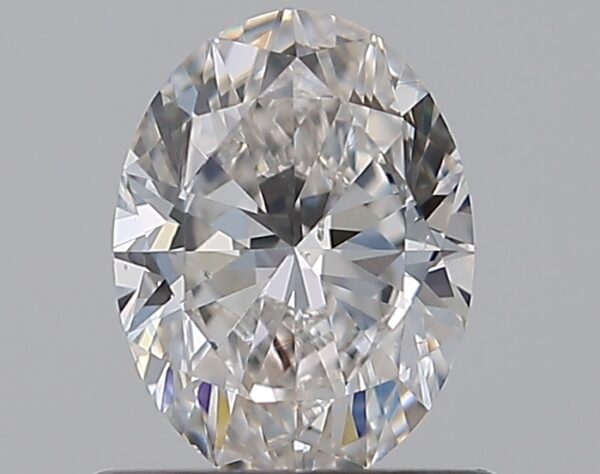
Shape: oval
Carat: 0.7
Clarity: SI1
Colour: G
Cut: EX
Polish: EX
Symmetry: VG
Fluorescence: F
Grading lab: GIA
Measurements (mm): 6.71 x 5 x 3.17